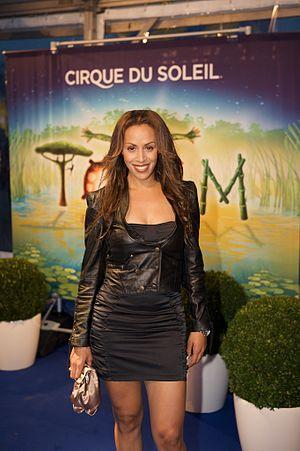
Glennis Grace, de son vrai nom Glenda Hulita Elisabeth Batta, née le 19 juin 1978 à Amsterdam, est une chanteuse néerlandaise.